T. S. Sullivant

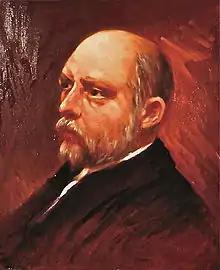
Portrait of Sullivant by Thomas P. Anshutz (1895)

Thomas Starling Sullivant (November 4, 1854 – August 7, 1926) was an American cartoonist who signed his work T. S. Sullivant. His work appeared most frequently in the pages of the humorous "Life" magazine. Best known for his animal and ethnic caricatures, he also drew political cartoons and comic strip toppers, and illustrated children's books. He drew in a heavily cross-hatched pen-and-ink style, with humans and animals depicted with greatly exaggerated features that are nevertheless firmly rooted in his understanding of correct anatomy.